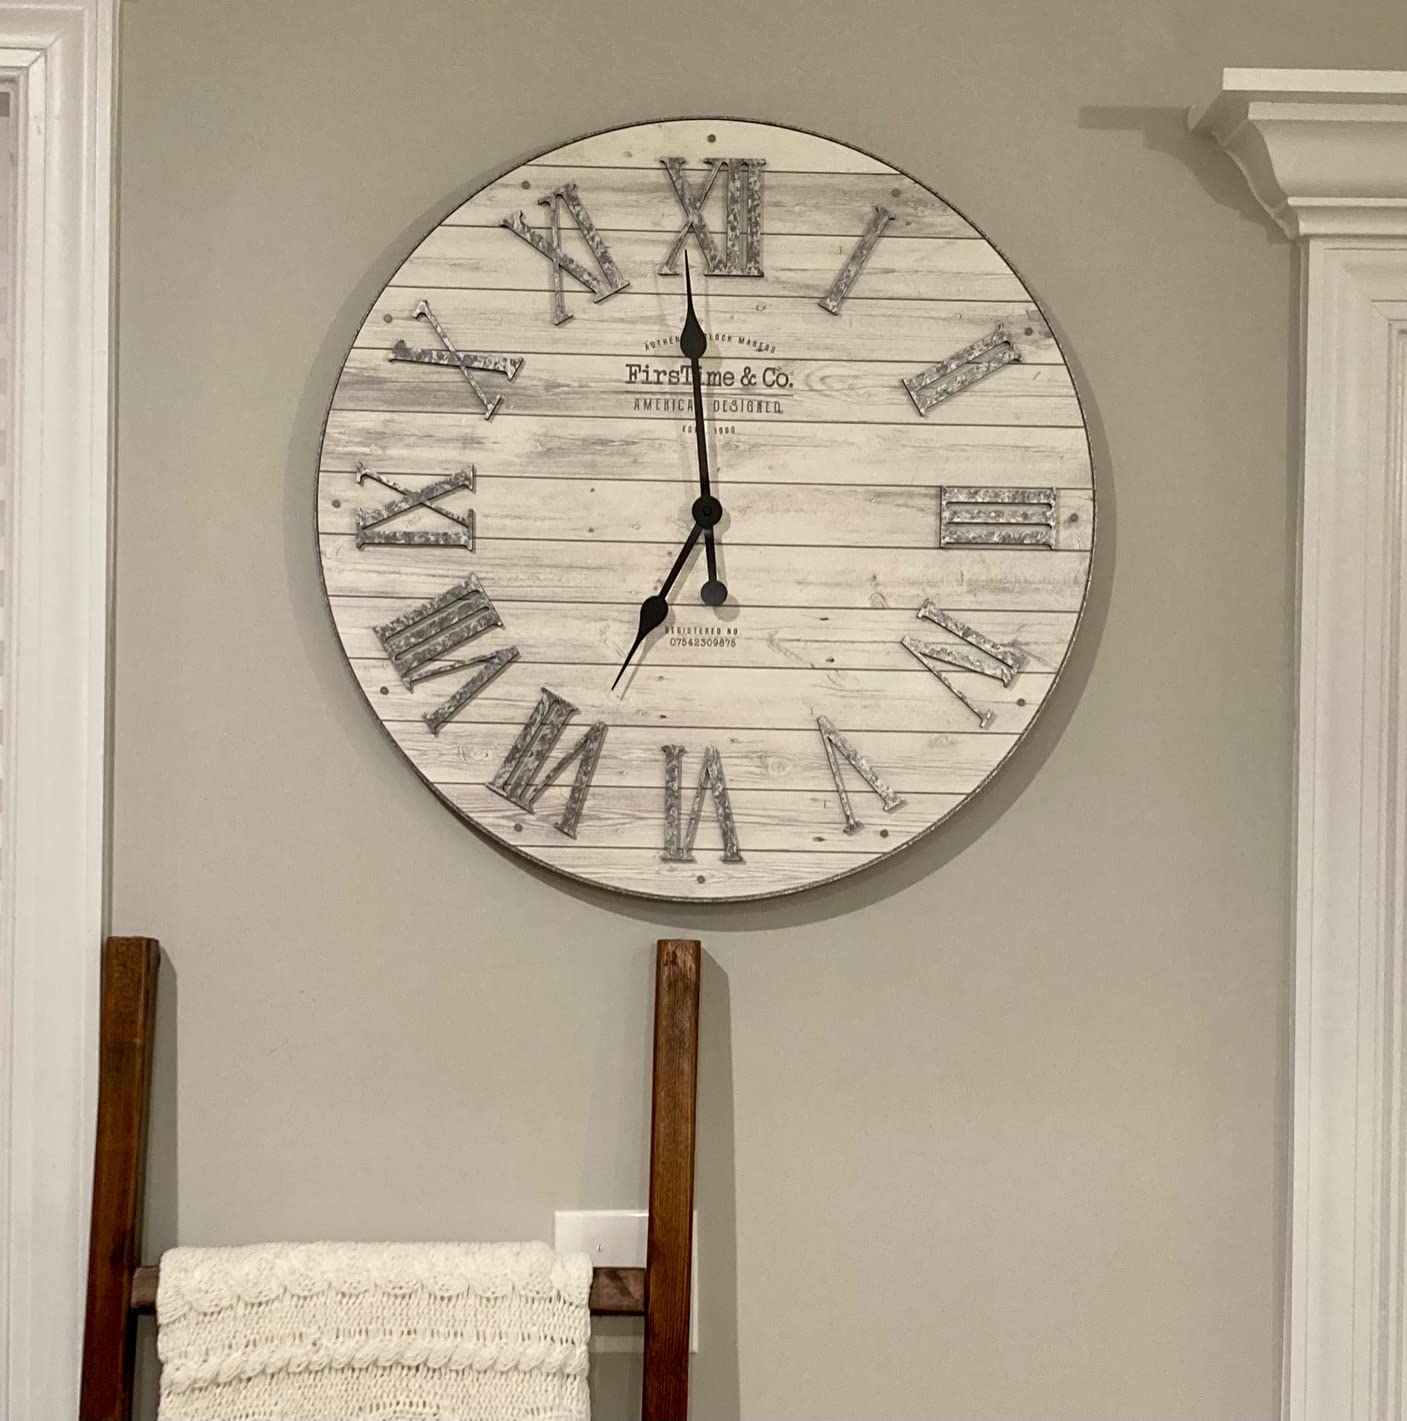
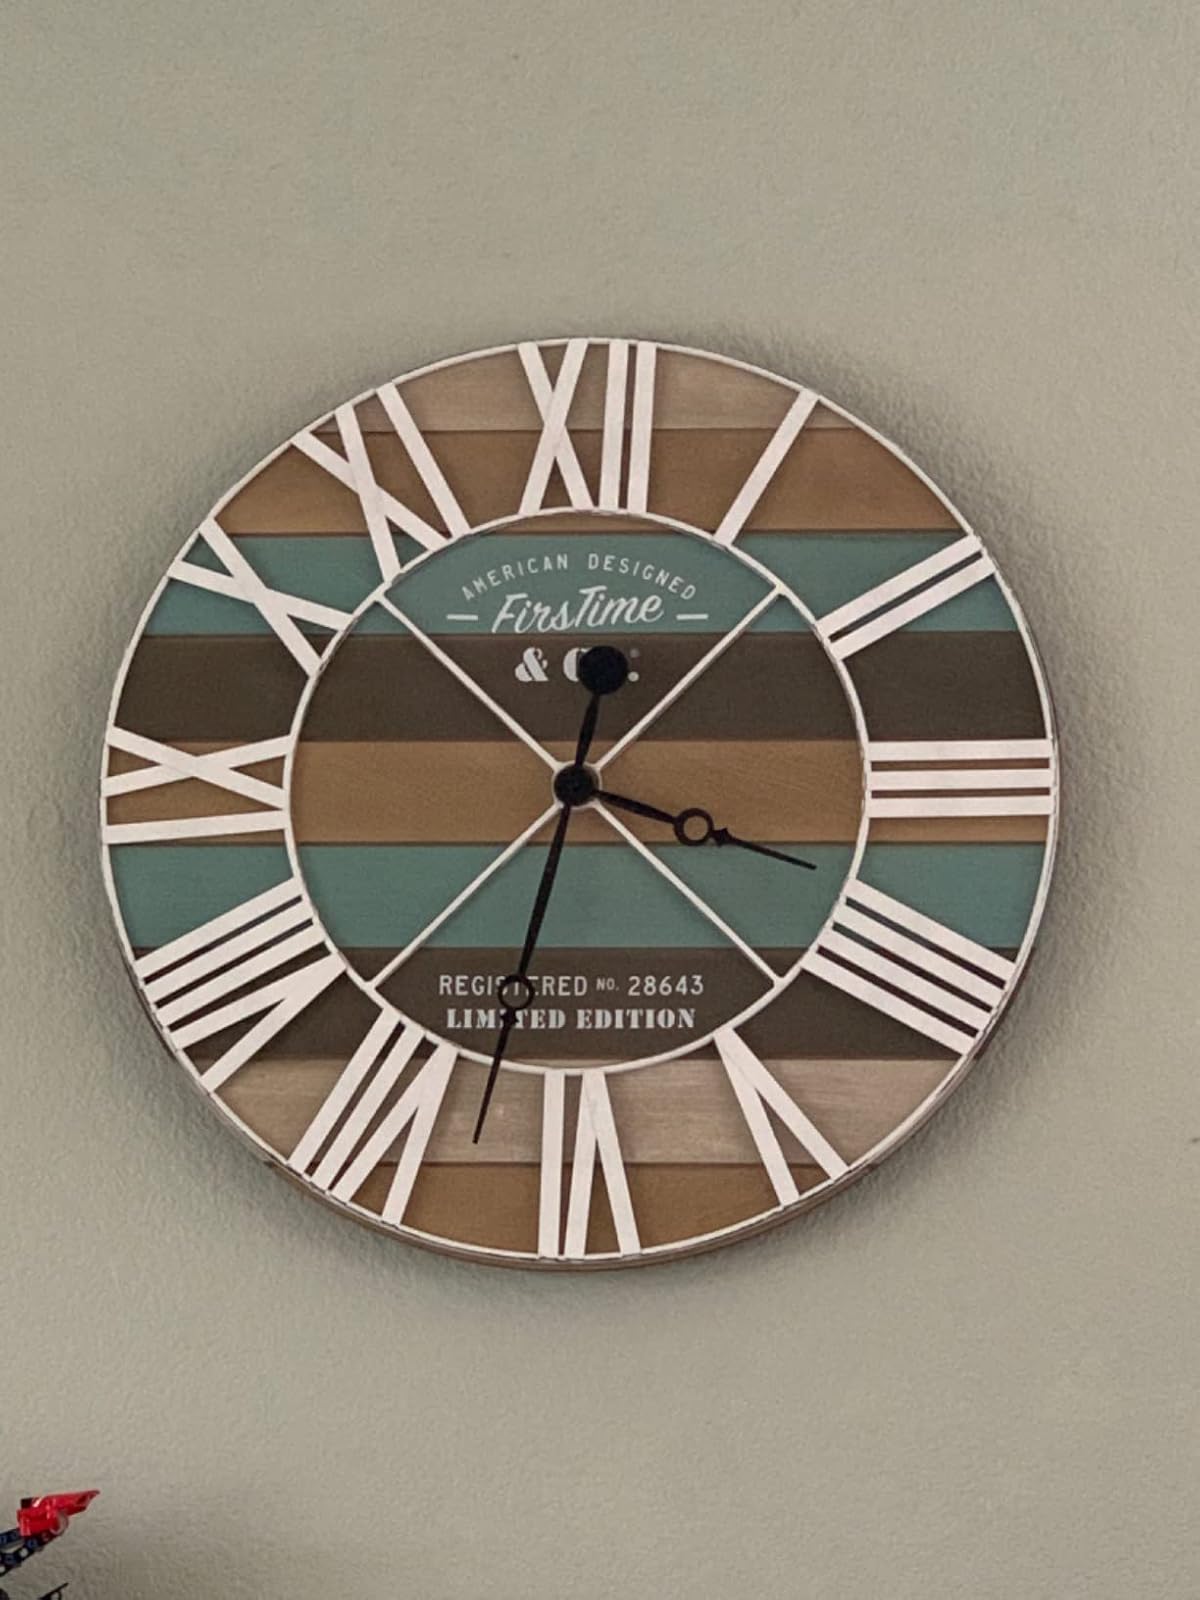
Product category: clock
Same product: no